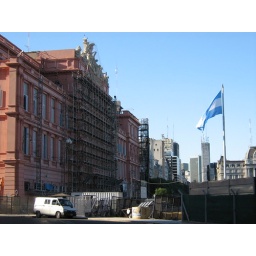
pink house from the back side. there were some repairments going on all over the building.